Aleksei Fomkin

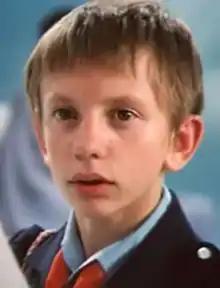
Fomkin in "Guest from the Future" (1985)

Aleksei Leonidovich Fomkin (30 August 1969 – 24 February 1996) was a Soviet Russian actor best known for his recurring appearances in the children's television series "Yeralash" and for his lead role in "Guest from the Future".